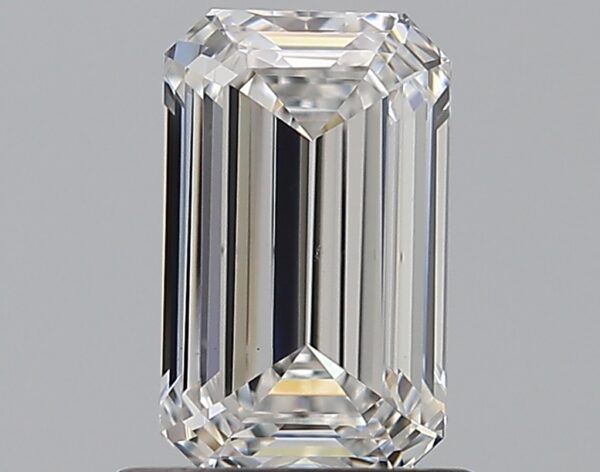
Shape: emerald
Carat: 1
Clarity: VS1
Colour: F
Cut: VG
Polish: EX
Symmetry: GD
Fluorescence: F
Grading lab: GIA
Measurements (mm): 7.24 x 4.44 x 2.97